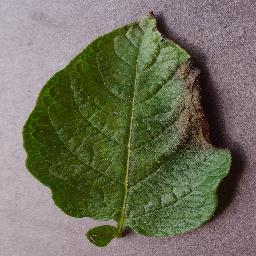
Label: Potato___Late_blight